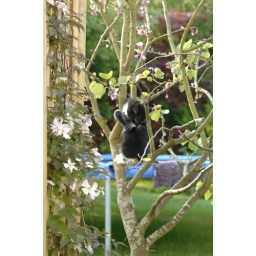
Yes it looks like a tree but the tiny kitten is actually right in the middle of the tree!